The Death of a Lumberjack

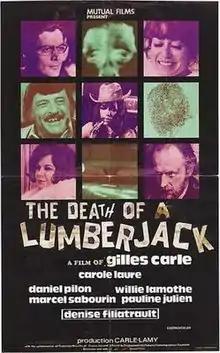
Film poster

The Death of a Lumberjack is a 1973 Canadian drama film directed and co-written by Gilles Carle. The film was entered into the 1973 Cannes Film Festival.